Upland rice

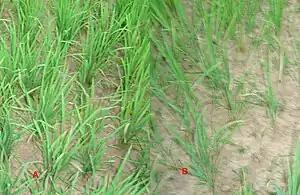
Difference in establishment A). drought tolerant variety Pakhejhinuwa vs B). drought sensitive Mansuli

Research on farms in Thailand, Laos and the Philippines confirmed that a lack of phosphorus in upland farms is a limiting factor in rice crop yields- arising from the fact that many highly weathered upland soils are inherently low in phosphorus and are acidic.